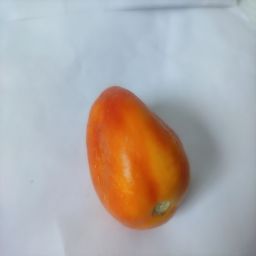
Crop: Tomato
Quality: Old